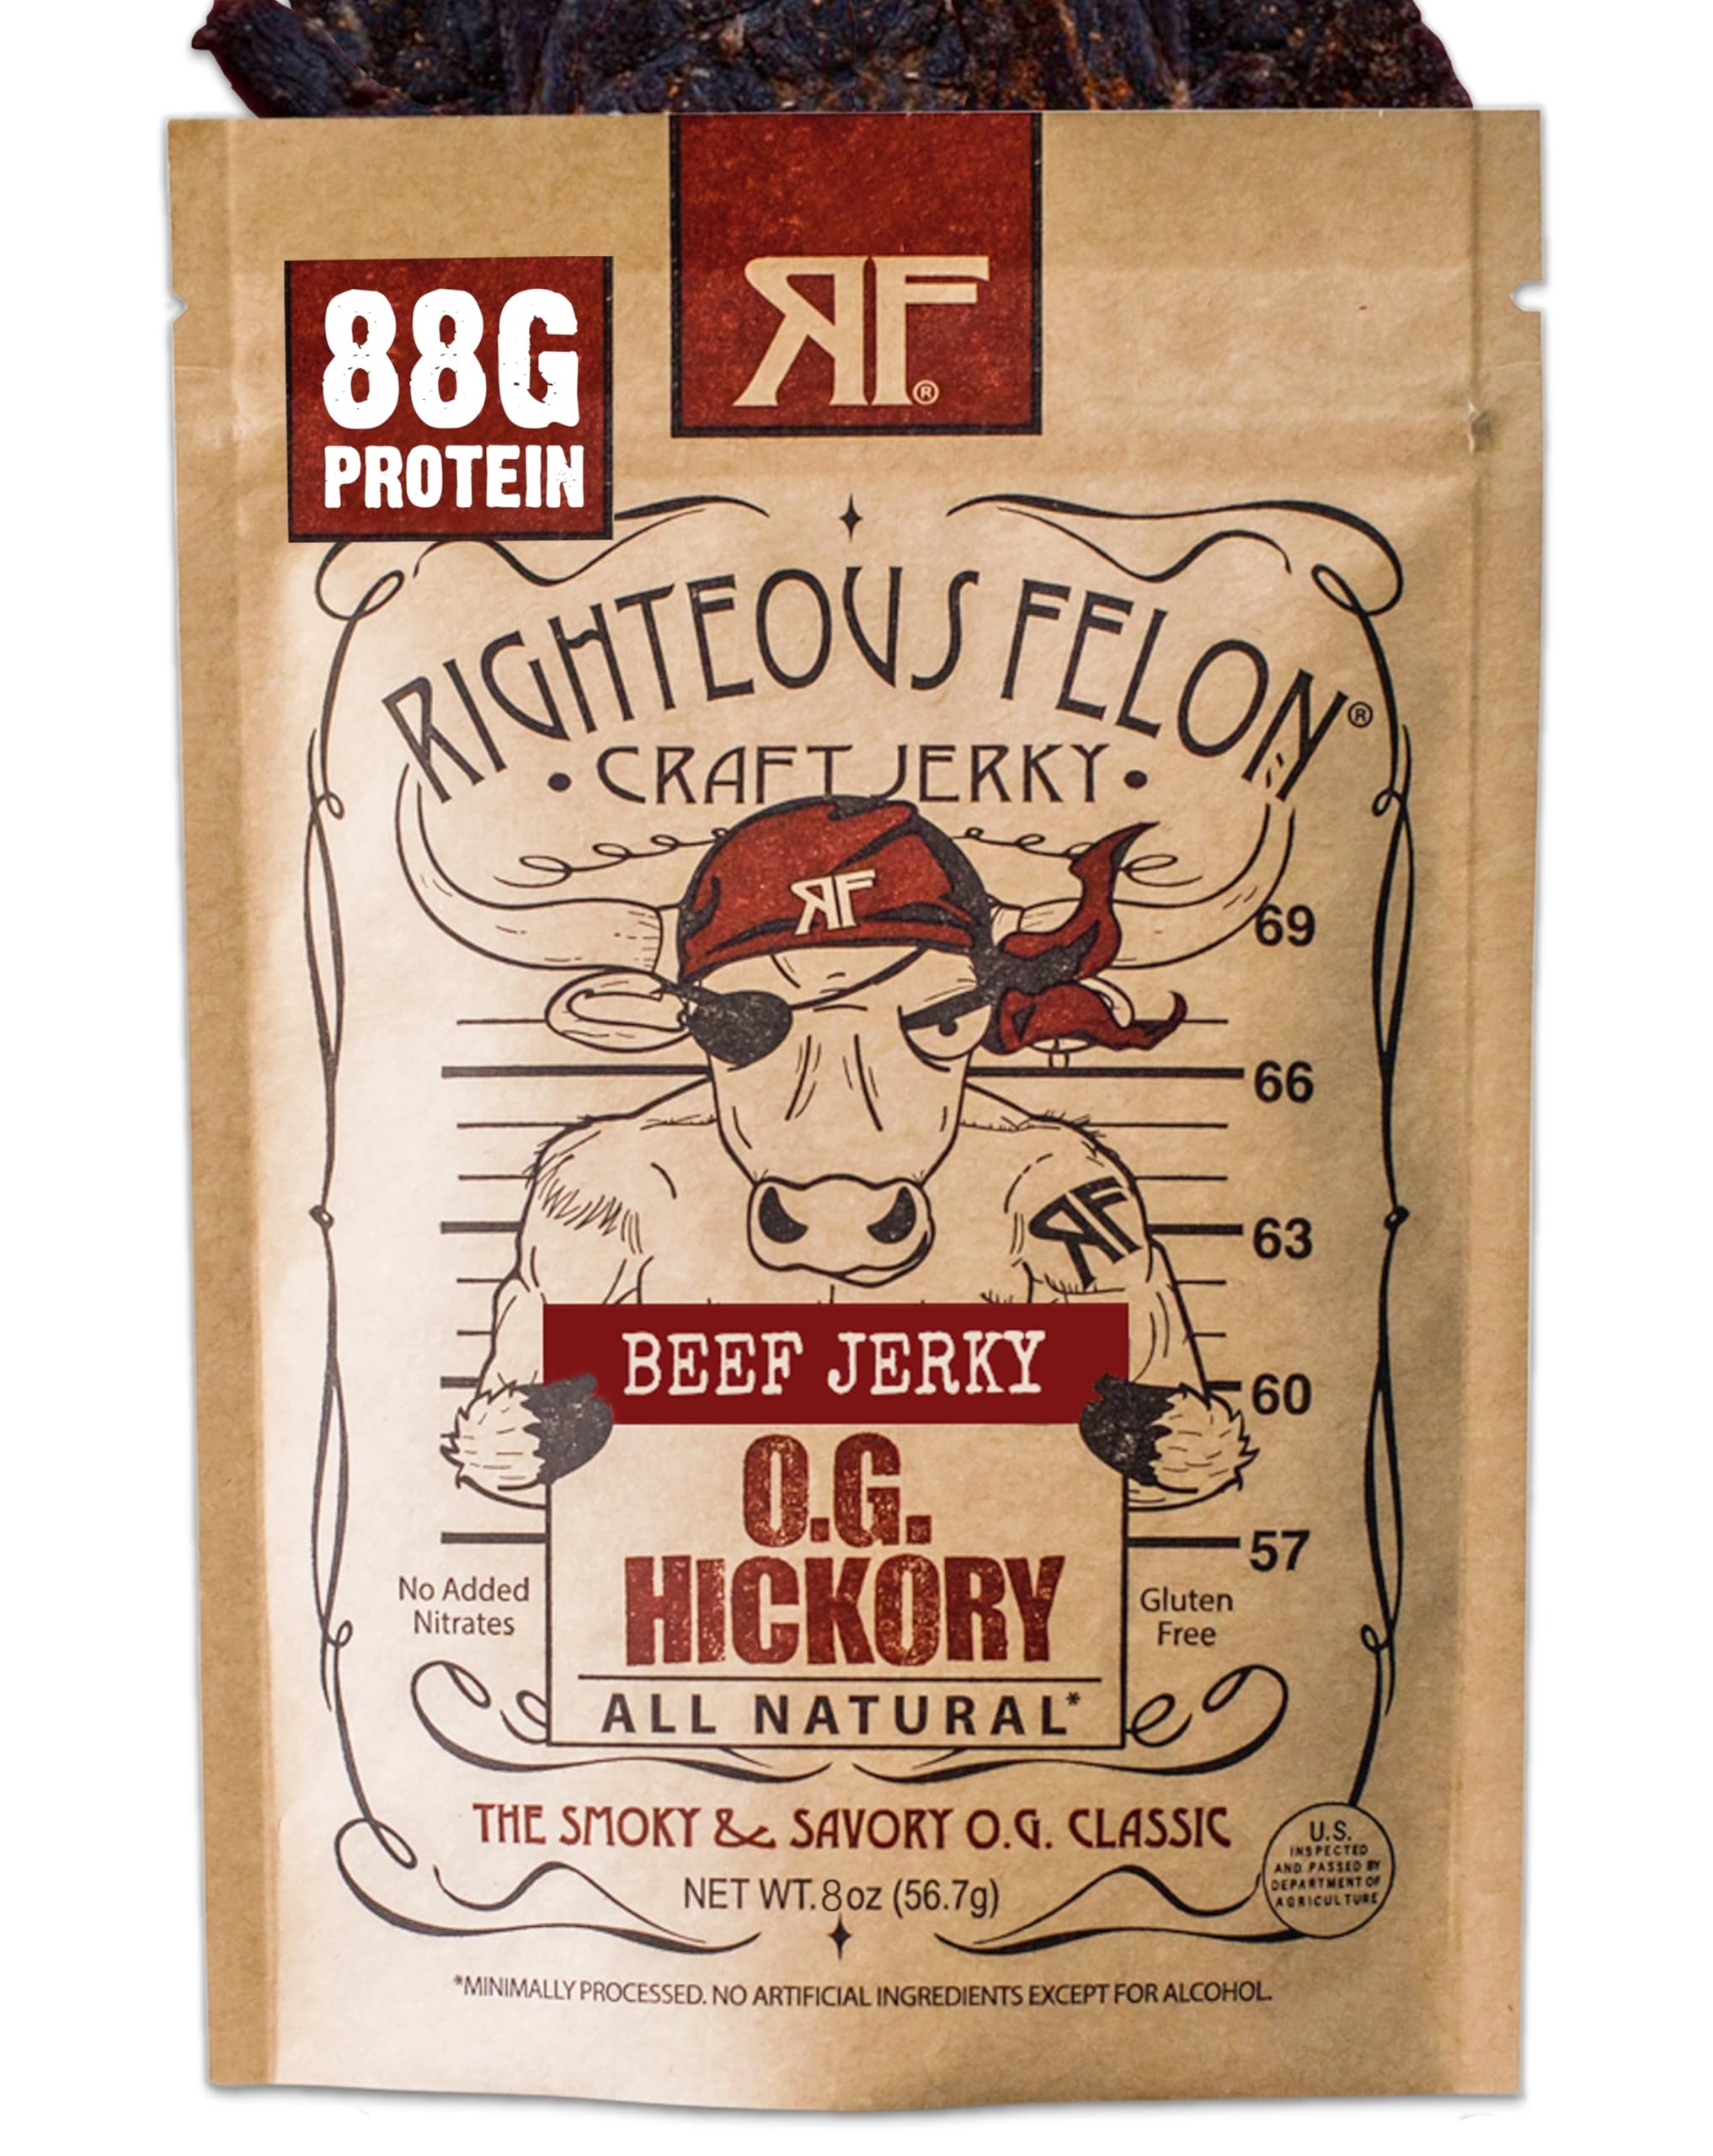
Item Name: Righteous Felon Beef Jerky | All-Natural Jerky - Locally Sourced & Dried Beef Jerky - Low-Sugar Healthy Jerky Snacks (Bulk Bag)
Value: 1.0
Unit: Count

Price: 14.99